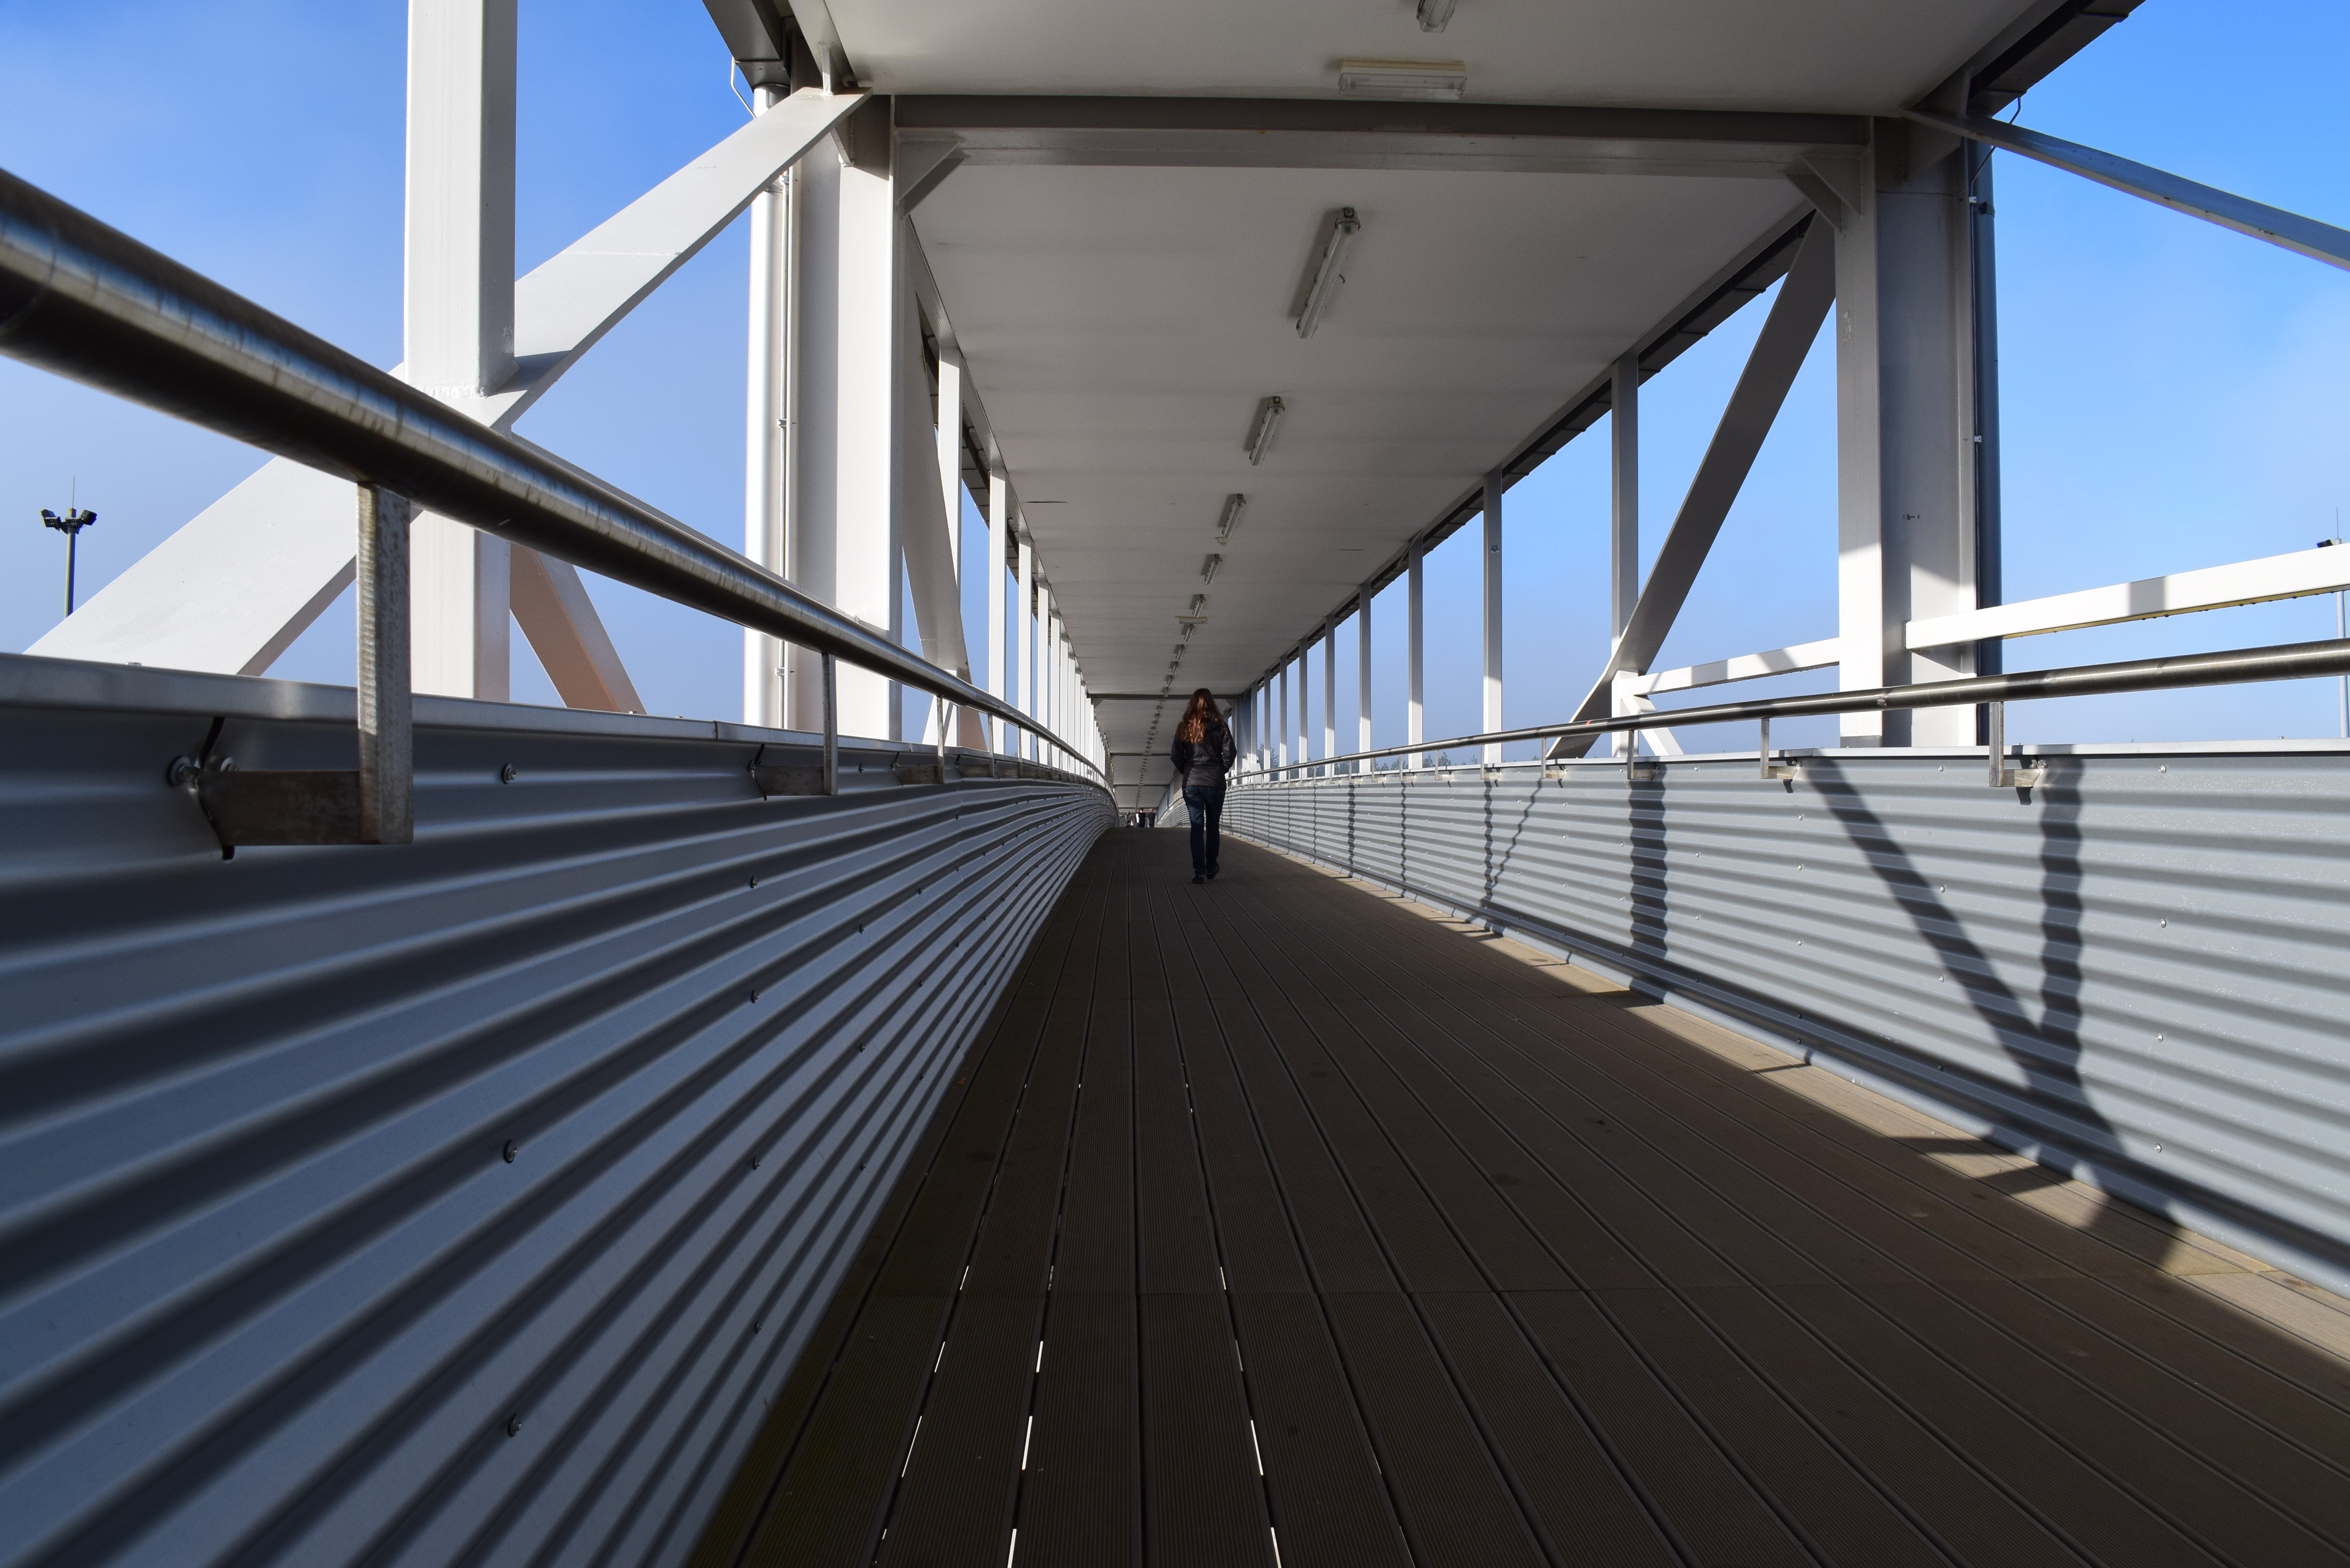
architecture, bridge, roof, overpass, walkway, subway, transport, line, flyover, metal construction, cable stayed bridge, skyway, the bridge connecting